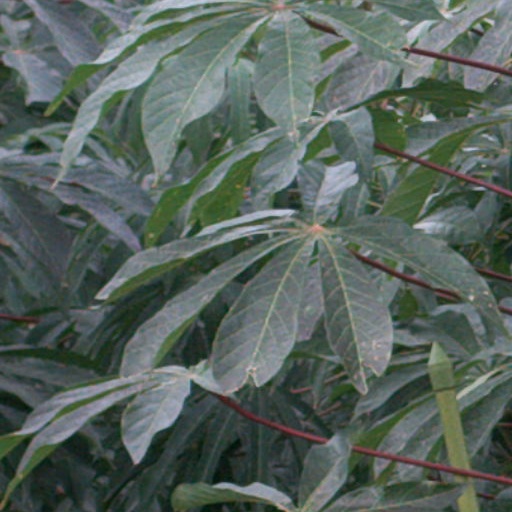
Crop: cassava